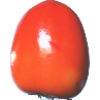
Label: Kaki 1